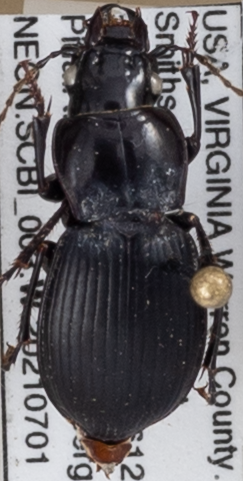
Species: Cyclotrachelus sigillatus
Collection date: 2021-07-01
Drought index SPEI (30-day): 0.192
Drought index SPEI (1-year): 0.174
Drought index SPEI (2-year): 0.022